Blockade runners of the American Civil War

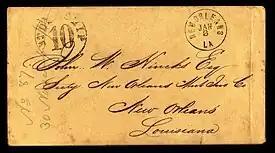
Blockade-runner mail to New Orleans via Nassau, Bahamas, stamped incoming ship 10-cents postage due

Lincoln's proposed blockade was met with mixed criticism among some of his contemporaries. Thaddeus Stevens angrily referred to it as "a great blunder and a absurdity", arguing that "we were blockading ourselves" and, in the process, would be recognizing the Confederacy as a belligerent of war.